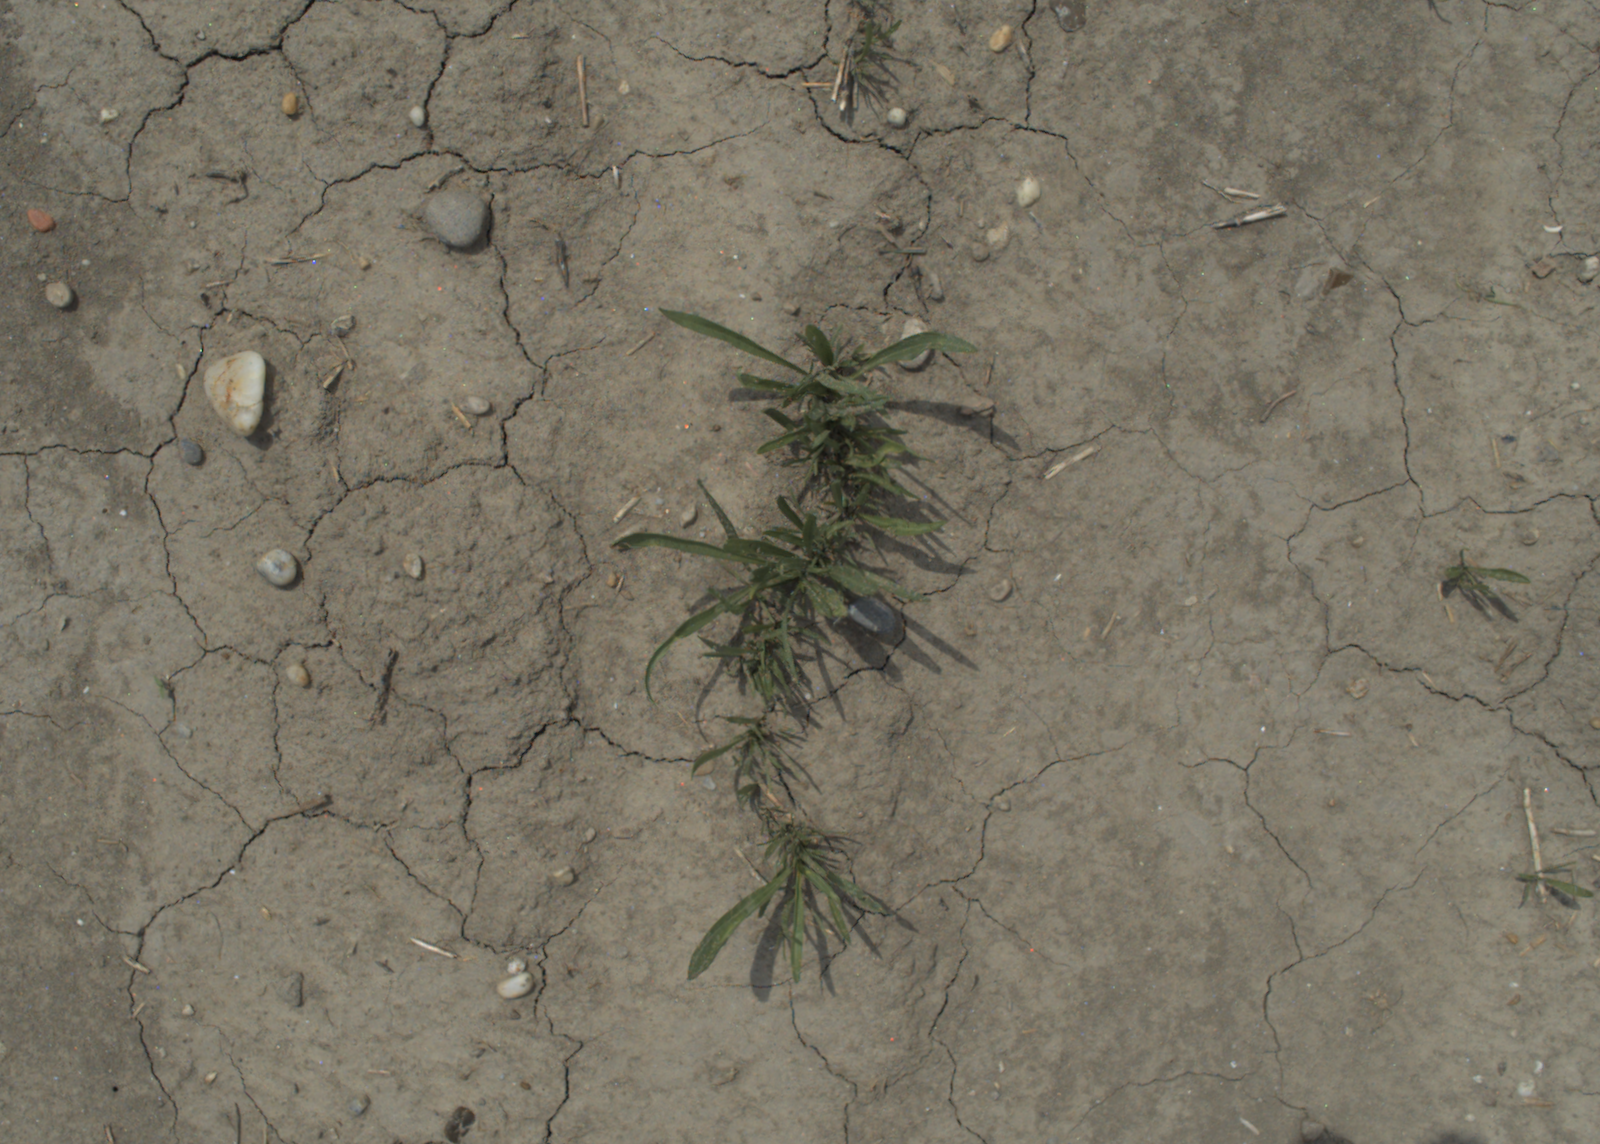
Capture date: 21.07.2021 12:42:46
Weather: mixed
Wind: medium
Seeding date: 08.06.2021
Plant canopy height (mm): 962